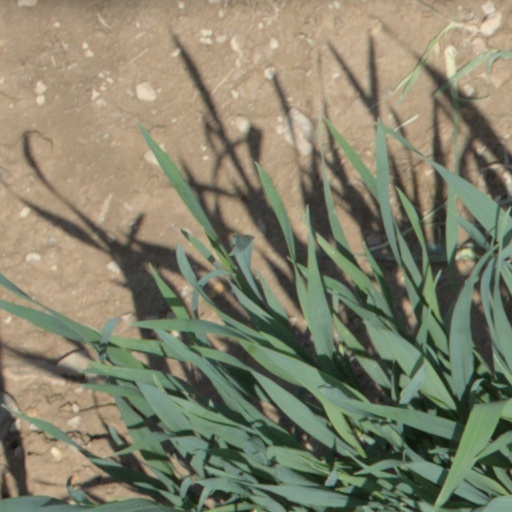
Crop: wheat